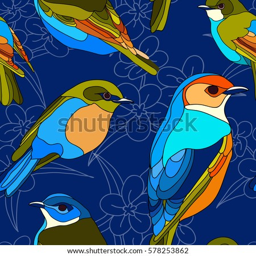
image of colored birds with white flowers on a blue background , pattern .